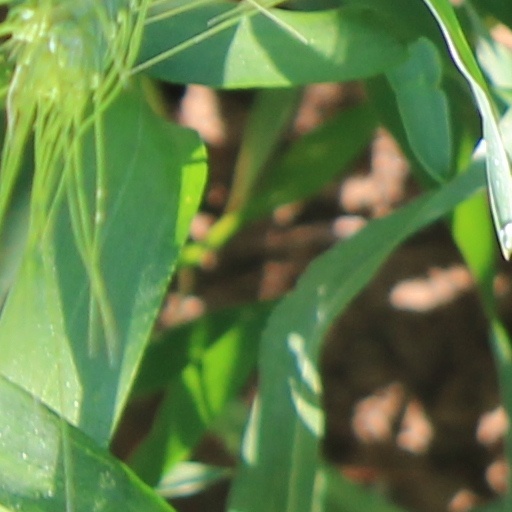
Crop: wheat